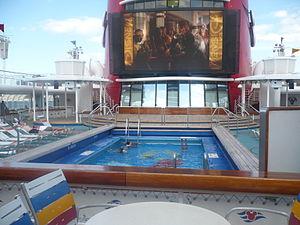
La piscine familial du Disney Magic avec l'écran géant installé en 2007.